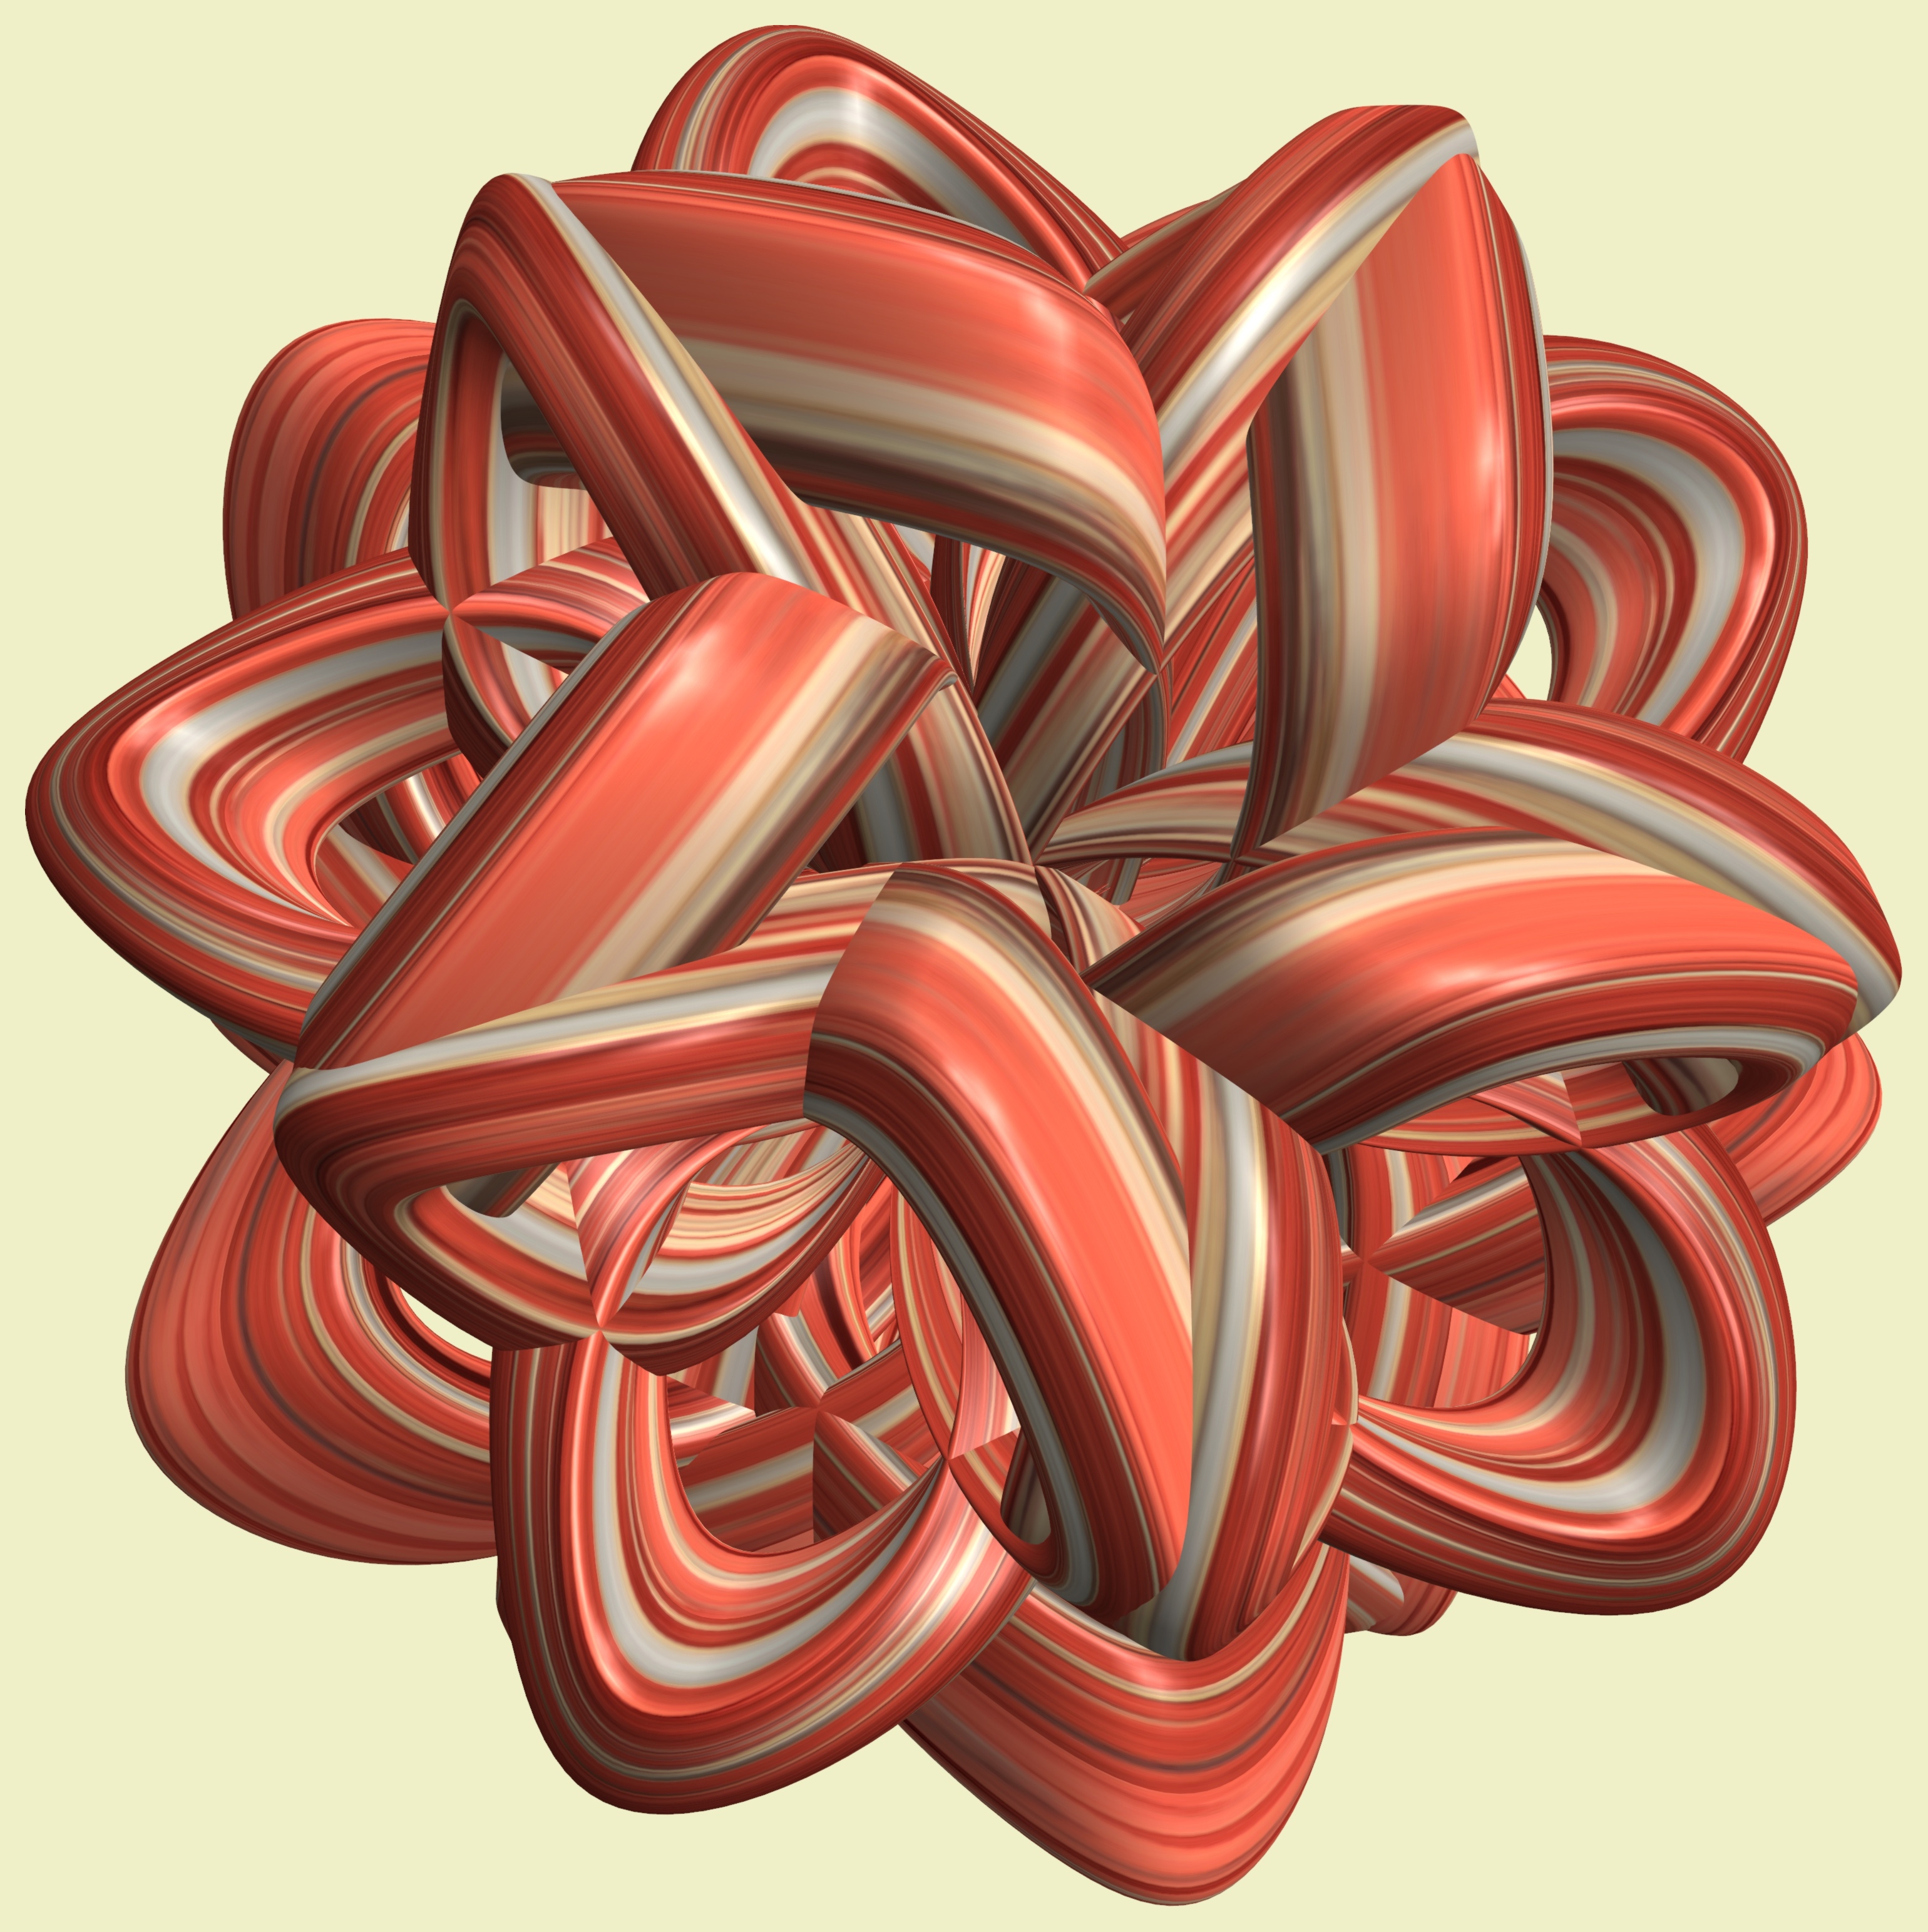
structure, wheel, texture, spiral, flower, petal, heart, pattern, red, geometry, circle, sculpture, illustration, design, symmetry, mesh, 3d, graphic, shape, torus, mathematica, cg, parametricplot3d, code, program, algorithm, mapping, geometricsculpture, lissajous, fashion accessory